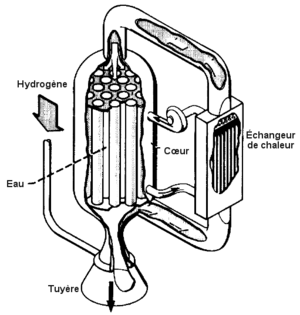
La propulsion nucléaire thermique ou nucléo-thermique est un mode de propulsion des fusées qui utilise un réacteur nucléaire pour chauffer un fluide propulsif. Celui-ci, comme dans le cas d'un moteur-fusée classique, est expulsé via une tuyère pour fournir la poussée qui propulse la fusée. Ce type de propulsion permet d'atteindre en théorie des vitesses d'éjection de gaz nettement plus élevées et donc un meilleur rendement que la propulsion chimique utilisée sur les lanceurs actuels.